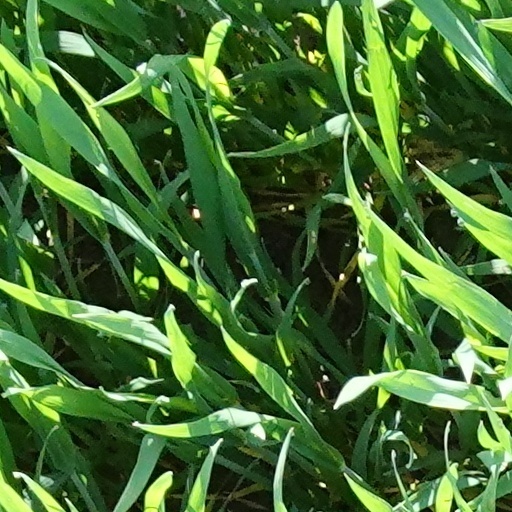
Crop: wheat